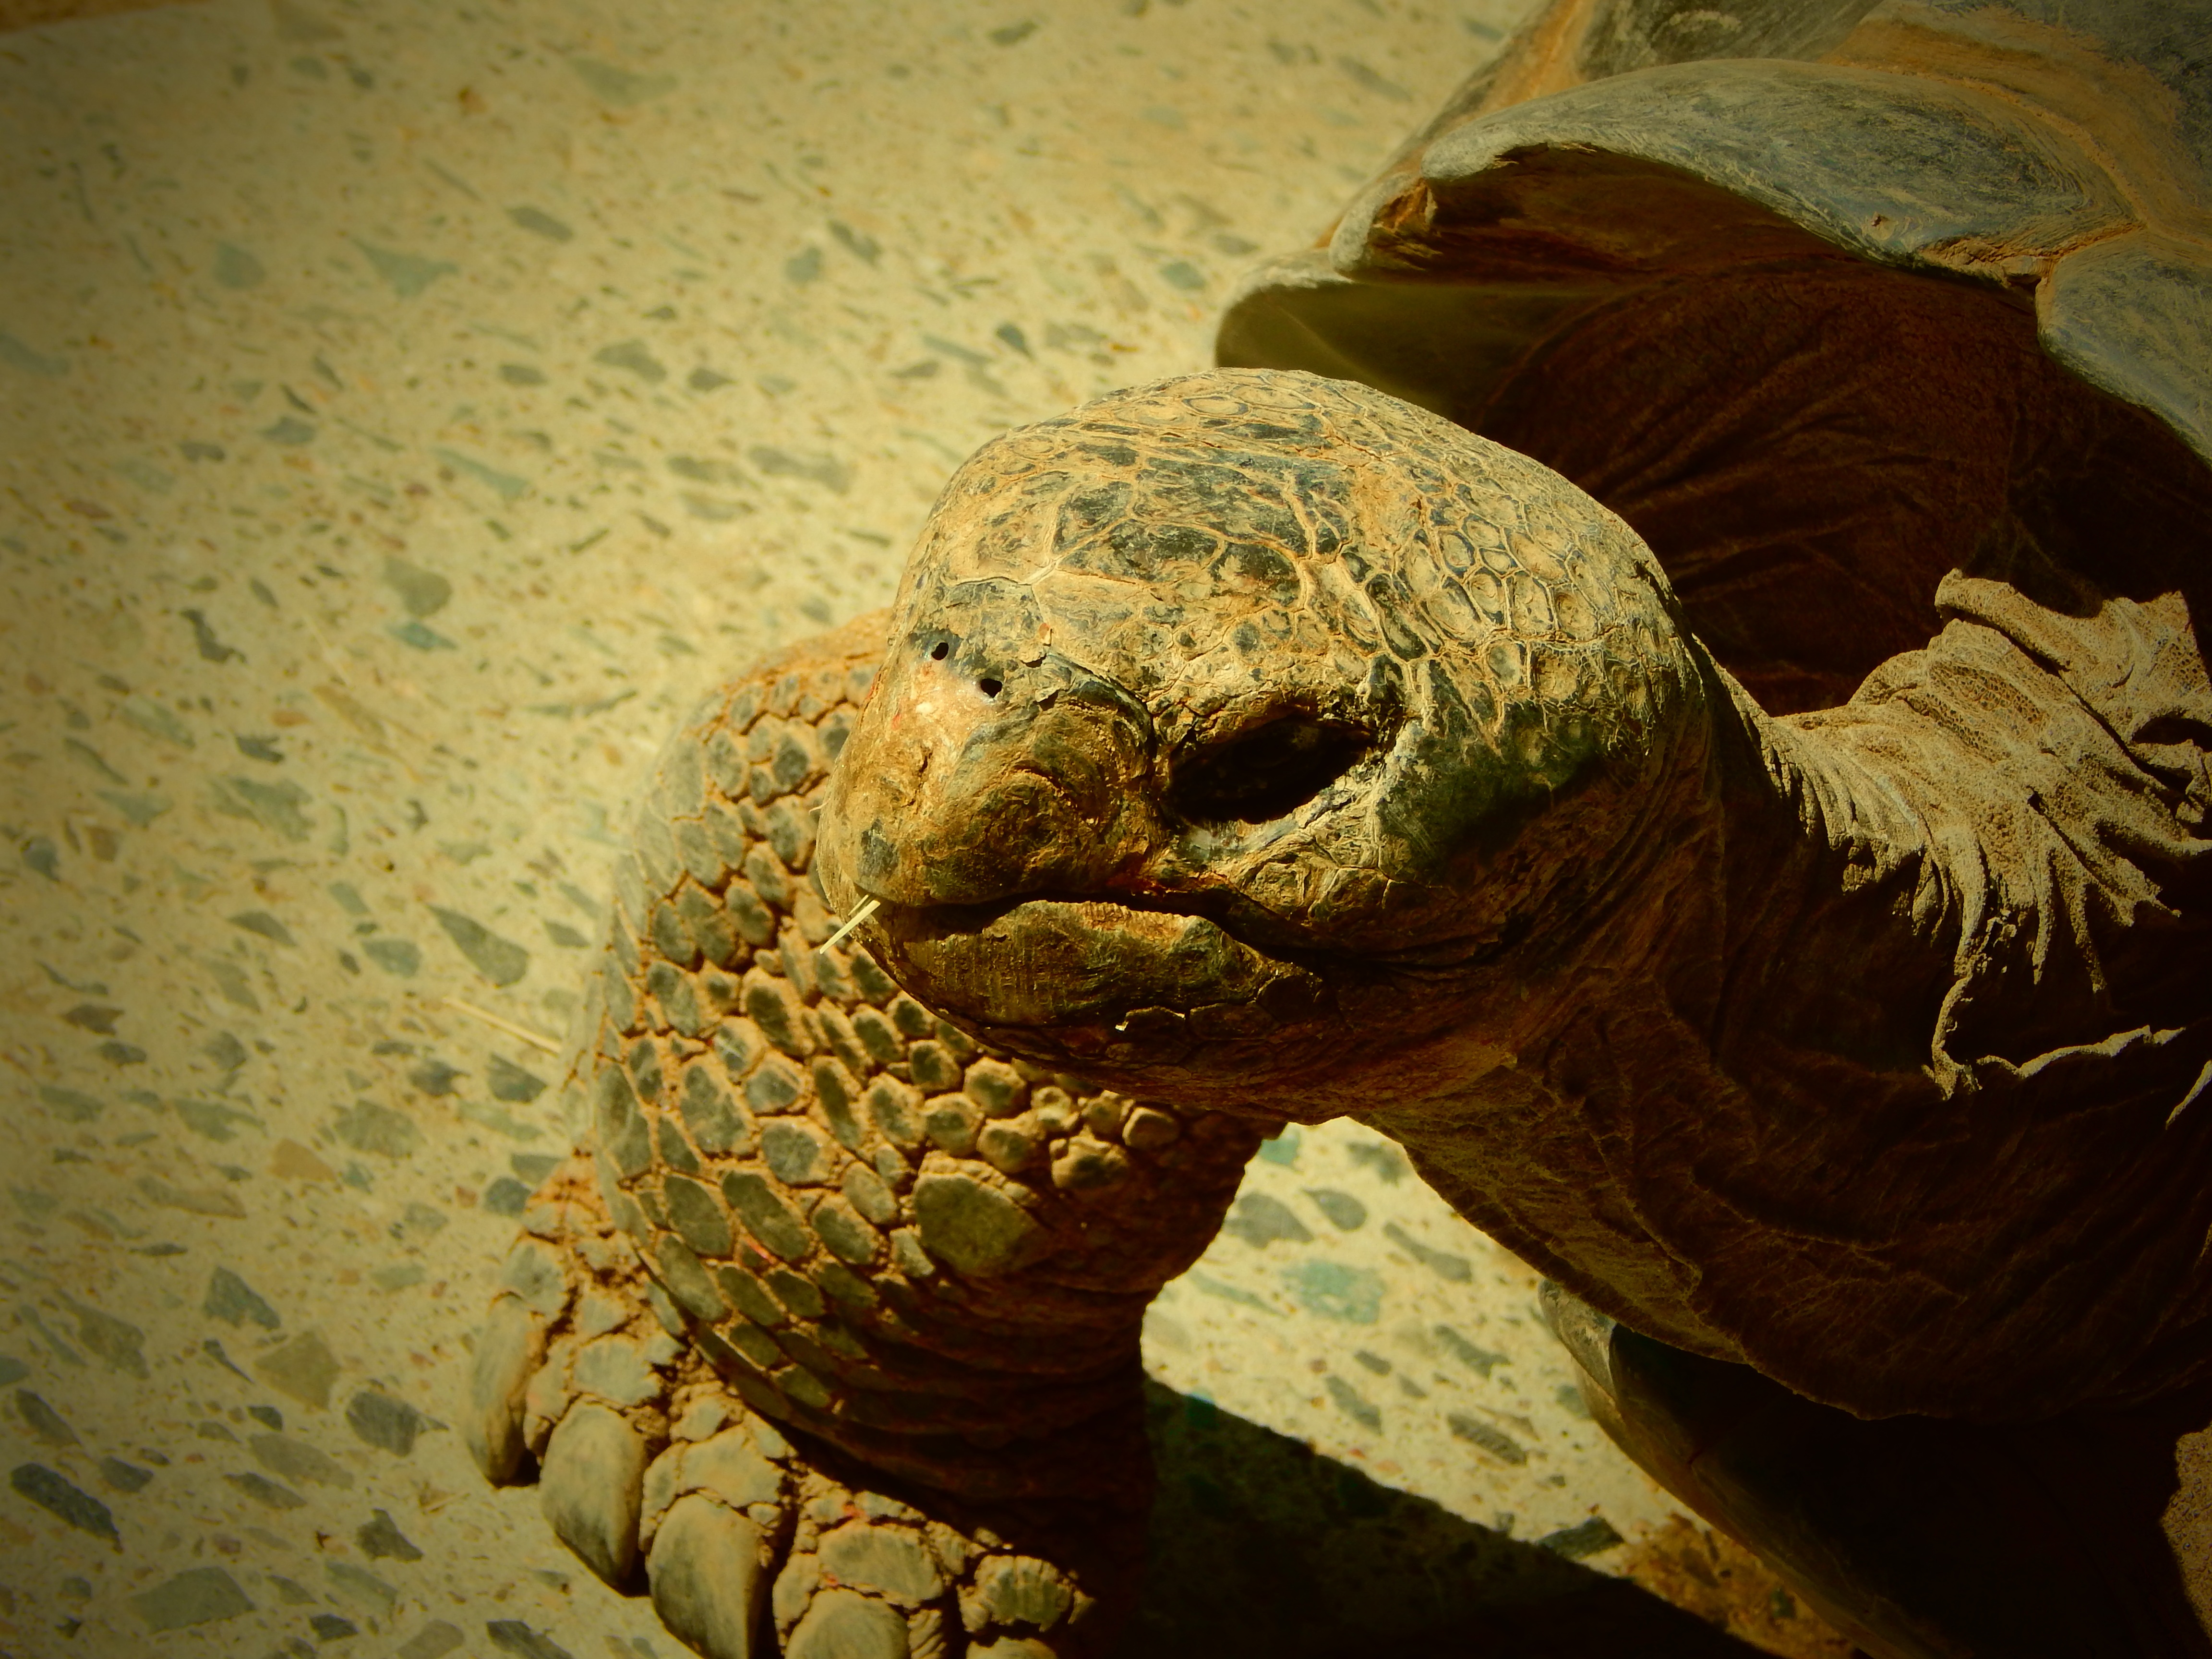
animal, wildlife, statue, zoo, turtle, reptile, fauna, close up, sculpture, art, temple, head, tortoise, carving, exotic, serpent, mythology, ancient history